Megalocnus

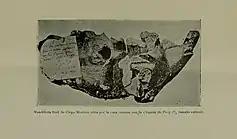
The holotype mandible of "Megalocnus rodens"

"Megalocnus" was first described based on an incomplete mandible first described by "D. M. F. de Castro", collected by him in April 1860 in Pleistocene deposits of the thermal springs in Arriete-Ciego Montero in what is now Cienfuegos Province, Cuba; the fossil is held in the Museo Nacional de Ciencias Naturales. It was first identified as the mandible of a large rodent due to the erosion on the canines. The mandible was then given to Prof. Felipe Poey of Havana, who described it briefly in 1861. The fossil was named in 1868 when American paleontologist Joseph Leidy described it as a new species of the large "Megalonyx", "Megalonyx rodens," though stated that it could be a different genus, which he erected as "Megalocnus." A few months later, Parisian naturalist Pomel was sent the fossil by Poey for the 1867 Parisian exposition, who named it as "Myomorphus cubensis", subgenus of "Megalonyx". Despite this, "Megalocnus rodens" has priority. In the coming years, more fossil sloths would be named from the Caribbean based on fossils from Puerto Rico and Hispaniola, but it wasn't until the 1910s that a large quantity of fossils of "Megalocnus" were found. The American Museum of Natural History and the notable Cuban scientist Carlos de la Torre y Huerta collected dozens of fossils of many partial skeletons from 1910 to 1918 at Arriete-Ciego Montero, which resulted in the discovery of enough fossils to mount 3 different skeletons for the AMNH, though only 2 are mounted today at the AMNH, and a skeleton for the Cuban Museum of Natural History. Dr. de la Torre was apparently so fond of his mounted skeleton that he would exhibit it at nearly every exhibition he could. One of the skeletons mounted at the AMNH has since been revealed to bear the right femur of the closely related "Parocnus browni." The fossils would be described in detail by both AMNH and Cuban staff over the next 50 years.